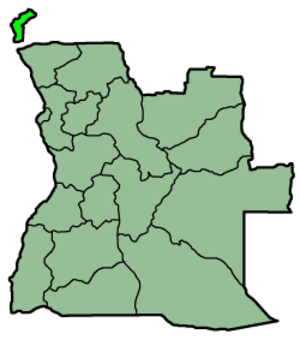
Jean-Eugène-Paul Kay, né le 5 janvier 1943 à Miliana en Algérie et mort le 23 décembre 2012 à Loze, est un aventurier et un écrivain français. Ses luttes sont diverses, de l’Algérie française au Cabinda, en passant par le Yémen, le Liban etc. « Pirate au grand cœur» pour certains, « baroudeur illuminé » pour d’autres, il dira de lui-même ne pas combattre pour l’argent mais pour défendre son idéal, « les valeurs chrétiennes » et la lutte contre le communisme, « cette idéologie productrice de misère, de corruption, d’injustice et de mort ».